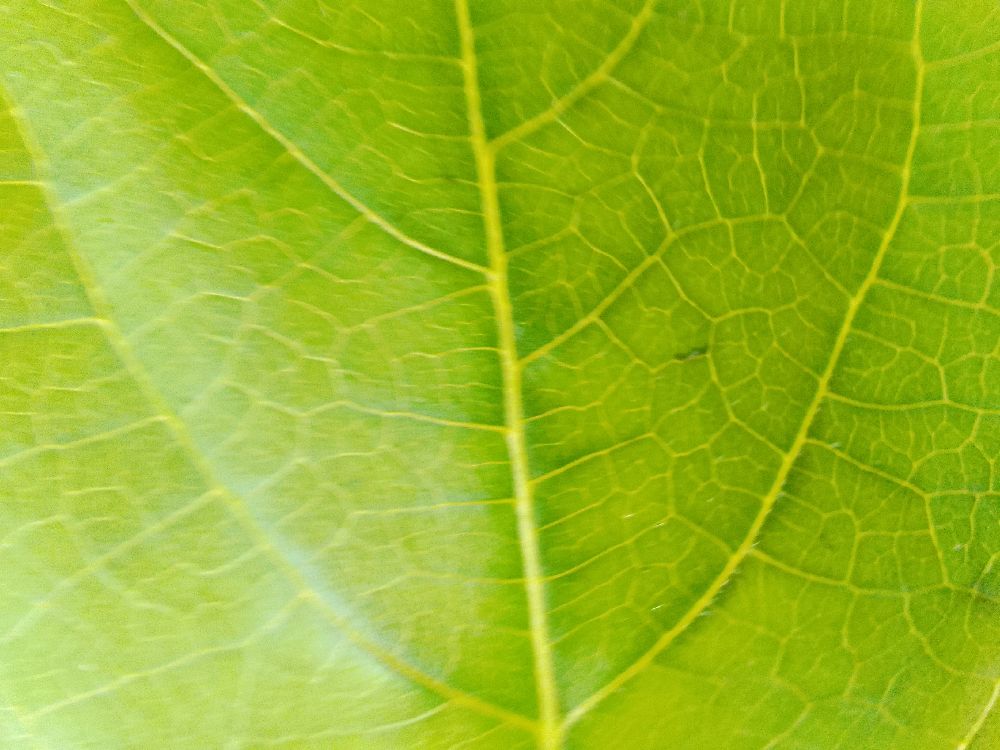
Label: healthy